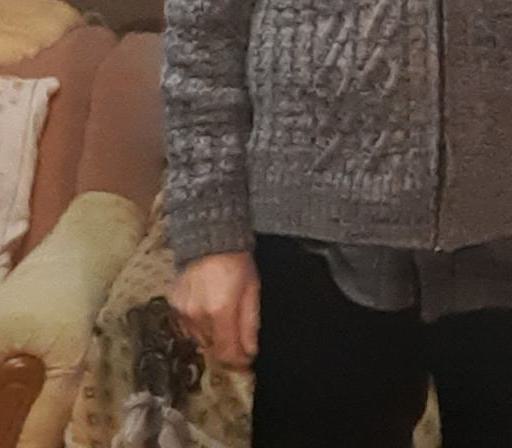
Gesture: no_gesture